Eddie Constantine

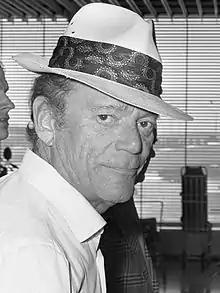
Constantine in 1972

Eddie Constantine (born Israel Constantine; October 29, 1913 – February 25, 1993) was an American singer, actor and entertainer who spent most of his career in France. He became well-known to film audiences for his portrayal of secret agent Lemmy Caution and other, similar pulp heroes in French B-movies of the 1950s and 1960s.